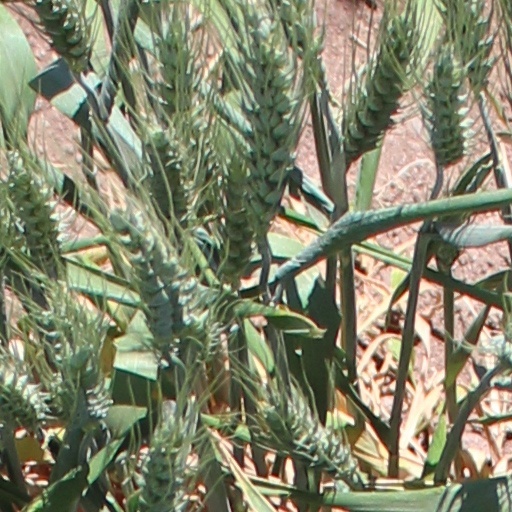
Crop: wheat